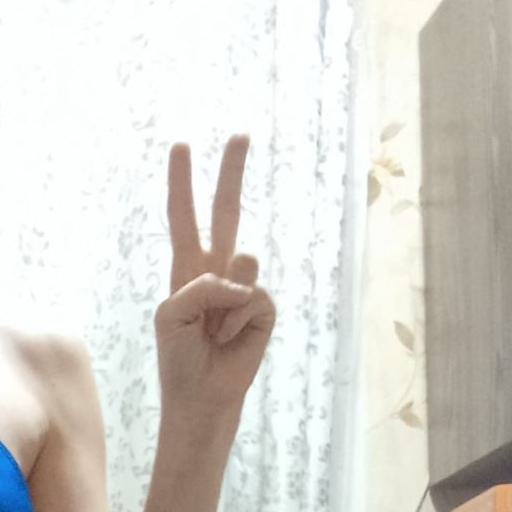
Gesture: peace